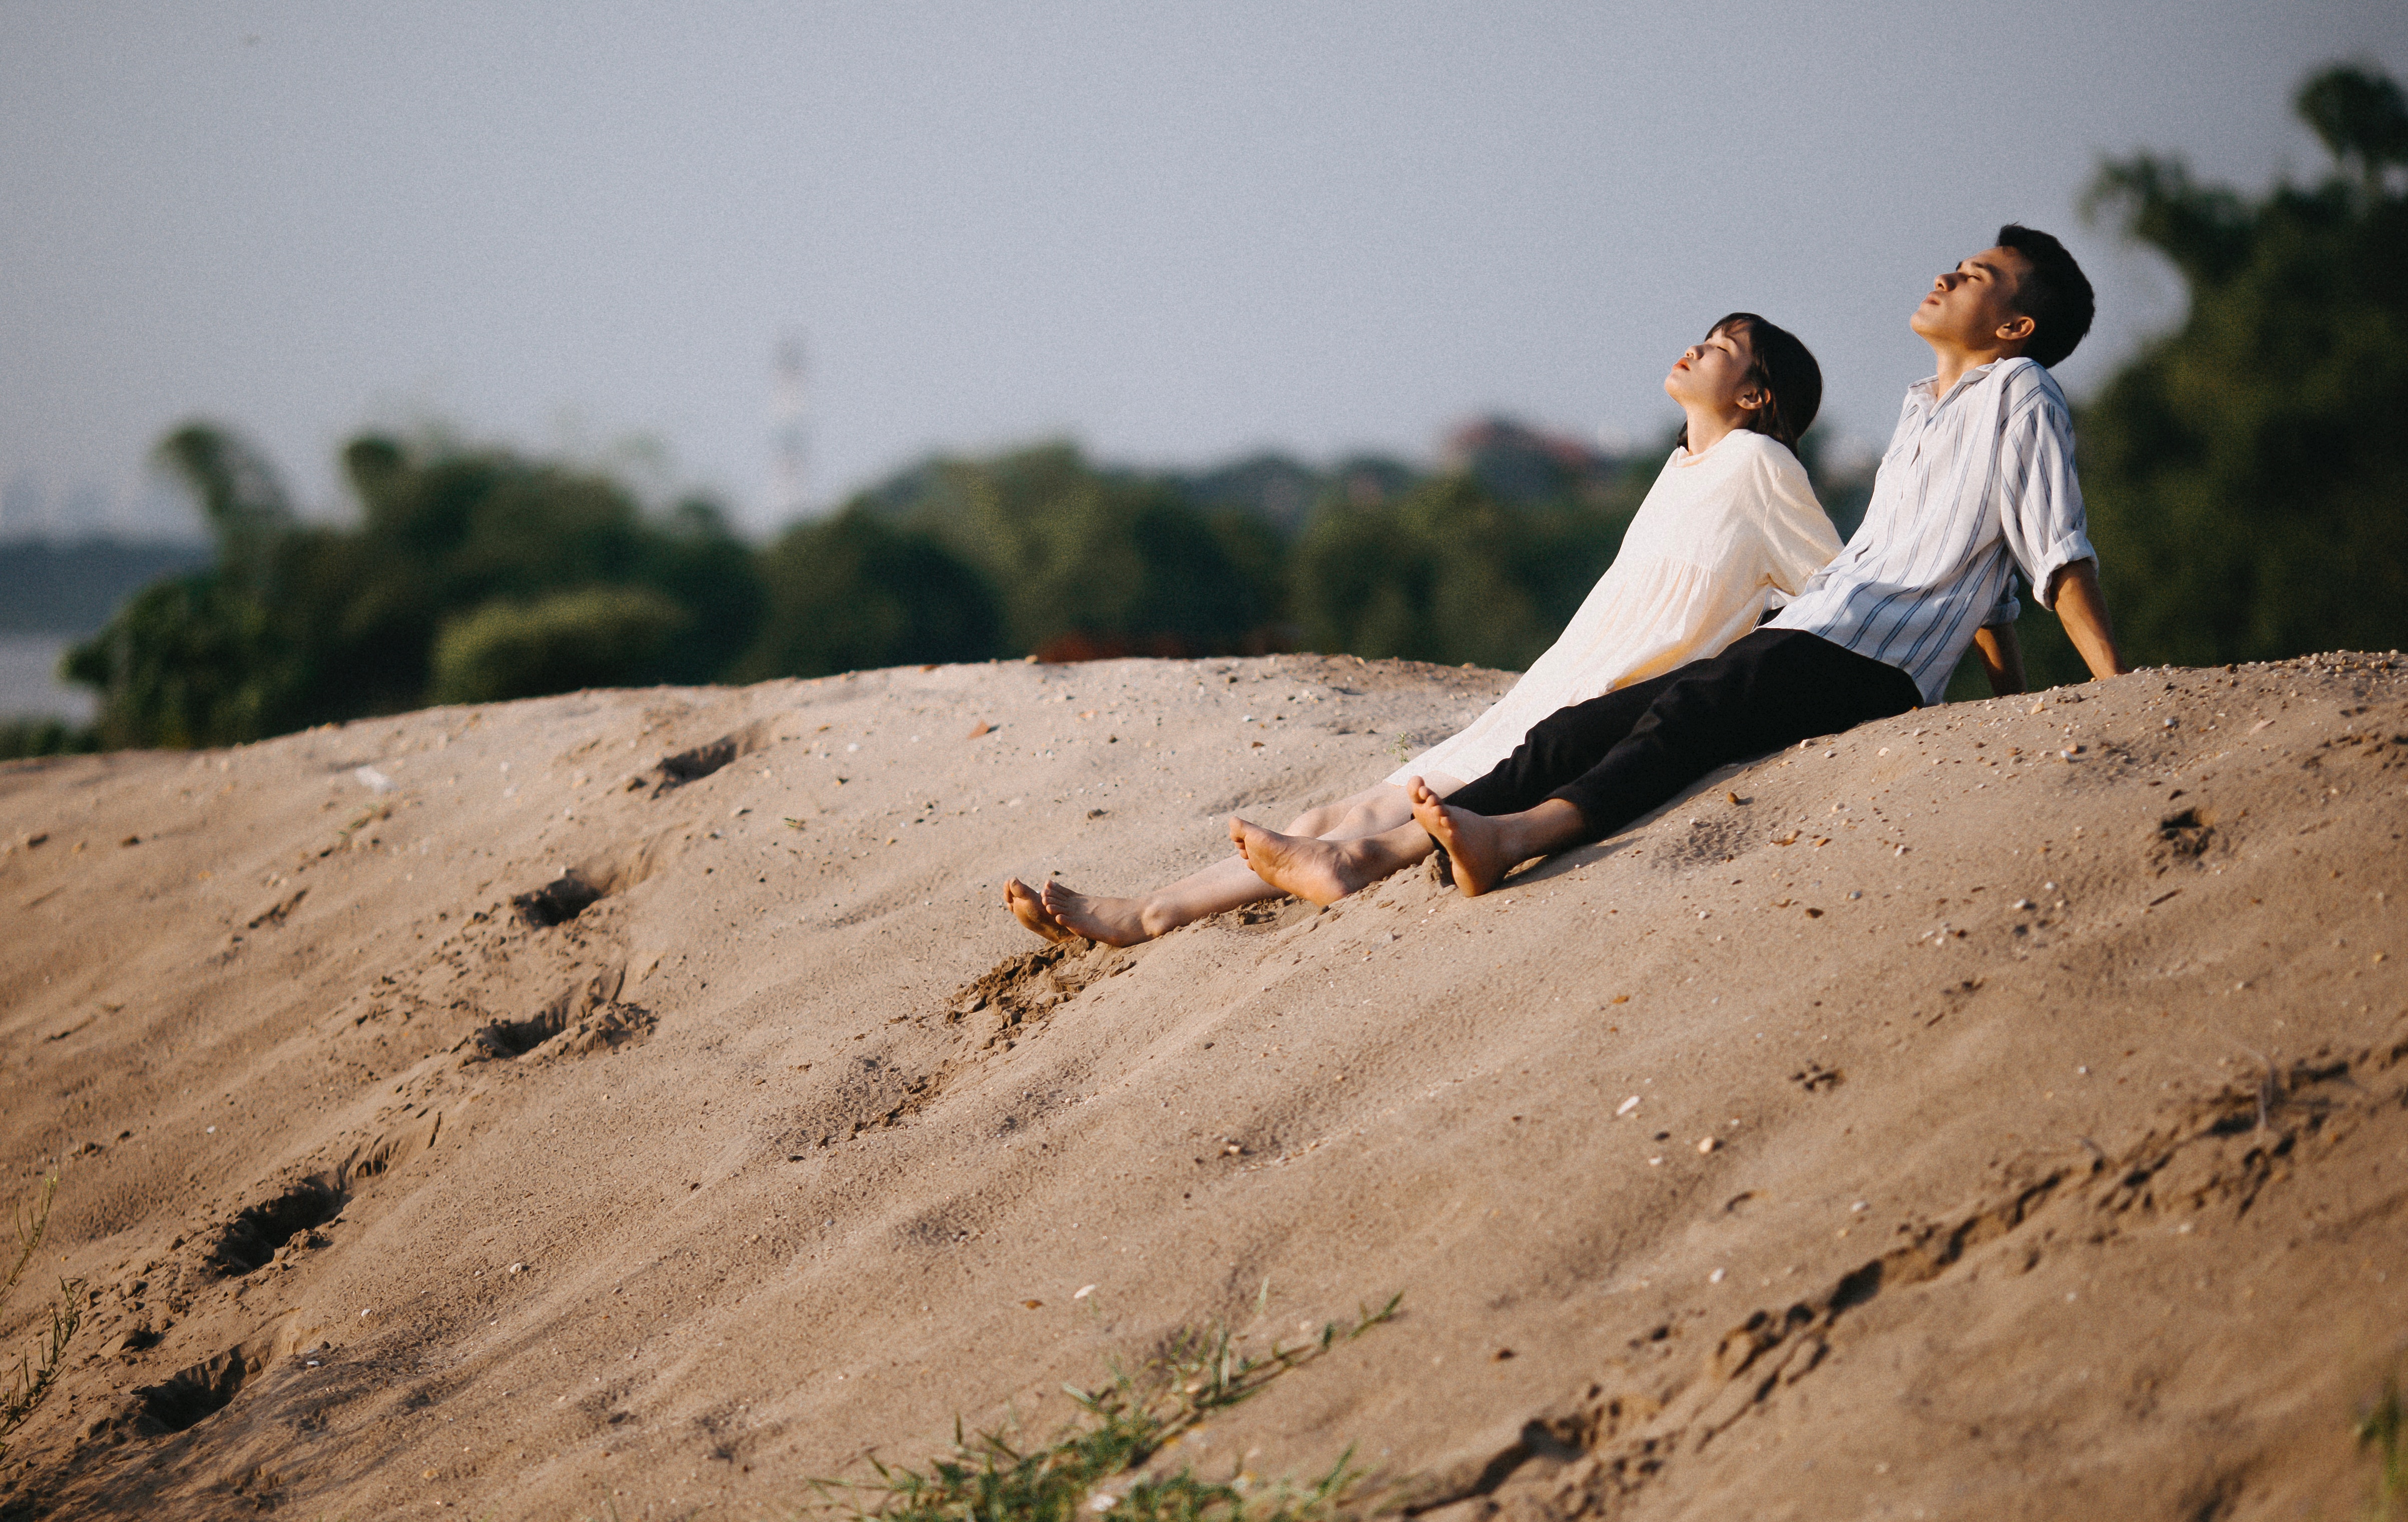
photograph, sand, tree, fun, photography, vacation, sitting, landscape, wood, leisure, adaptation, happy, beach, rock, tourism, sea, coast, honeymoon, hill